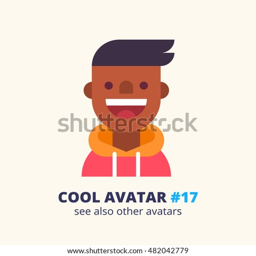
young black guy is in a hoodie friendly smiling .